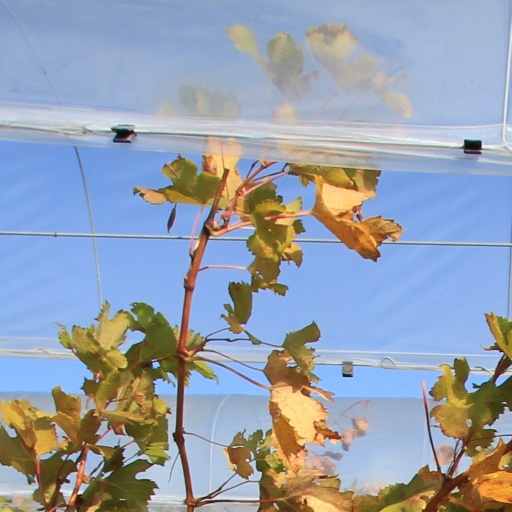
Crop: grape